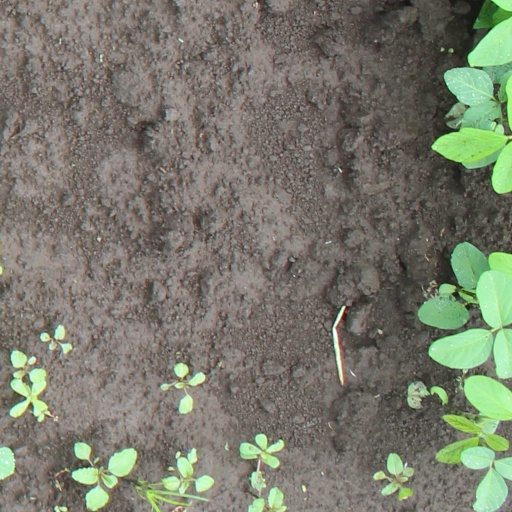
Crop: soybean